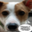
Label: dog